The Governess

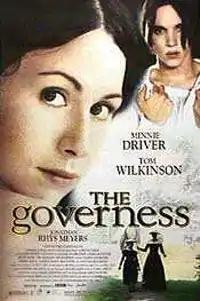
Original poster

The Governess is a 1998 British period drama film written and directed by Sandra Goldbacher. The screenplay focuses on a young Jewish woman of Sephardic background, who reinvents herself as a gentile governess when she is forced to find work to support her family.